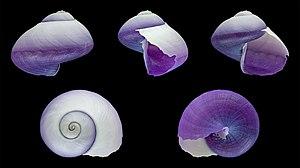
La janthine est un gastéropode marin qui vit à la surface de l'eau. Elle n'a pas l'air d'un prédateur, mais elle est redoutable pour son allure. Inoffensive pour l'homme, c'est une tueuse de siphonophores comme les physalies. Elle se nourrit de leurs tentacules venimeux et parfois même de leur vessie de flottaison.
Les Epitonioidea sont une super-famille de mollusques prosobranches de la classe des gastéropodes, à la position taxinomique encore peu claire.
Les Janthinidae sont une famille de mollusques gastéropodes marins, encore mal assignée au sein des Caenogastropoda.